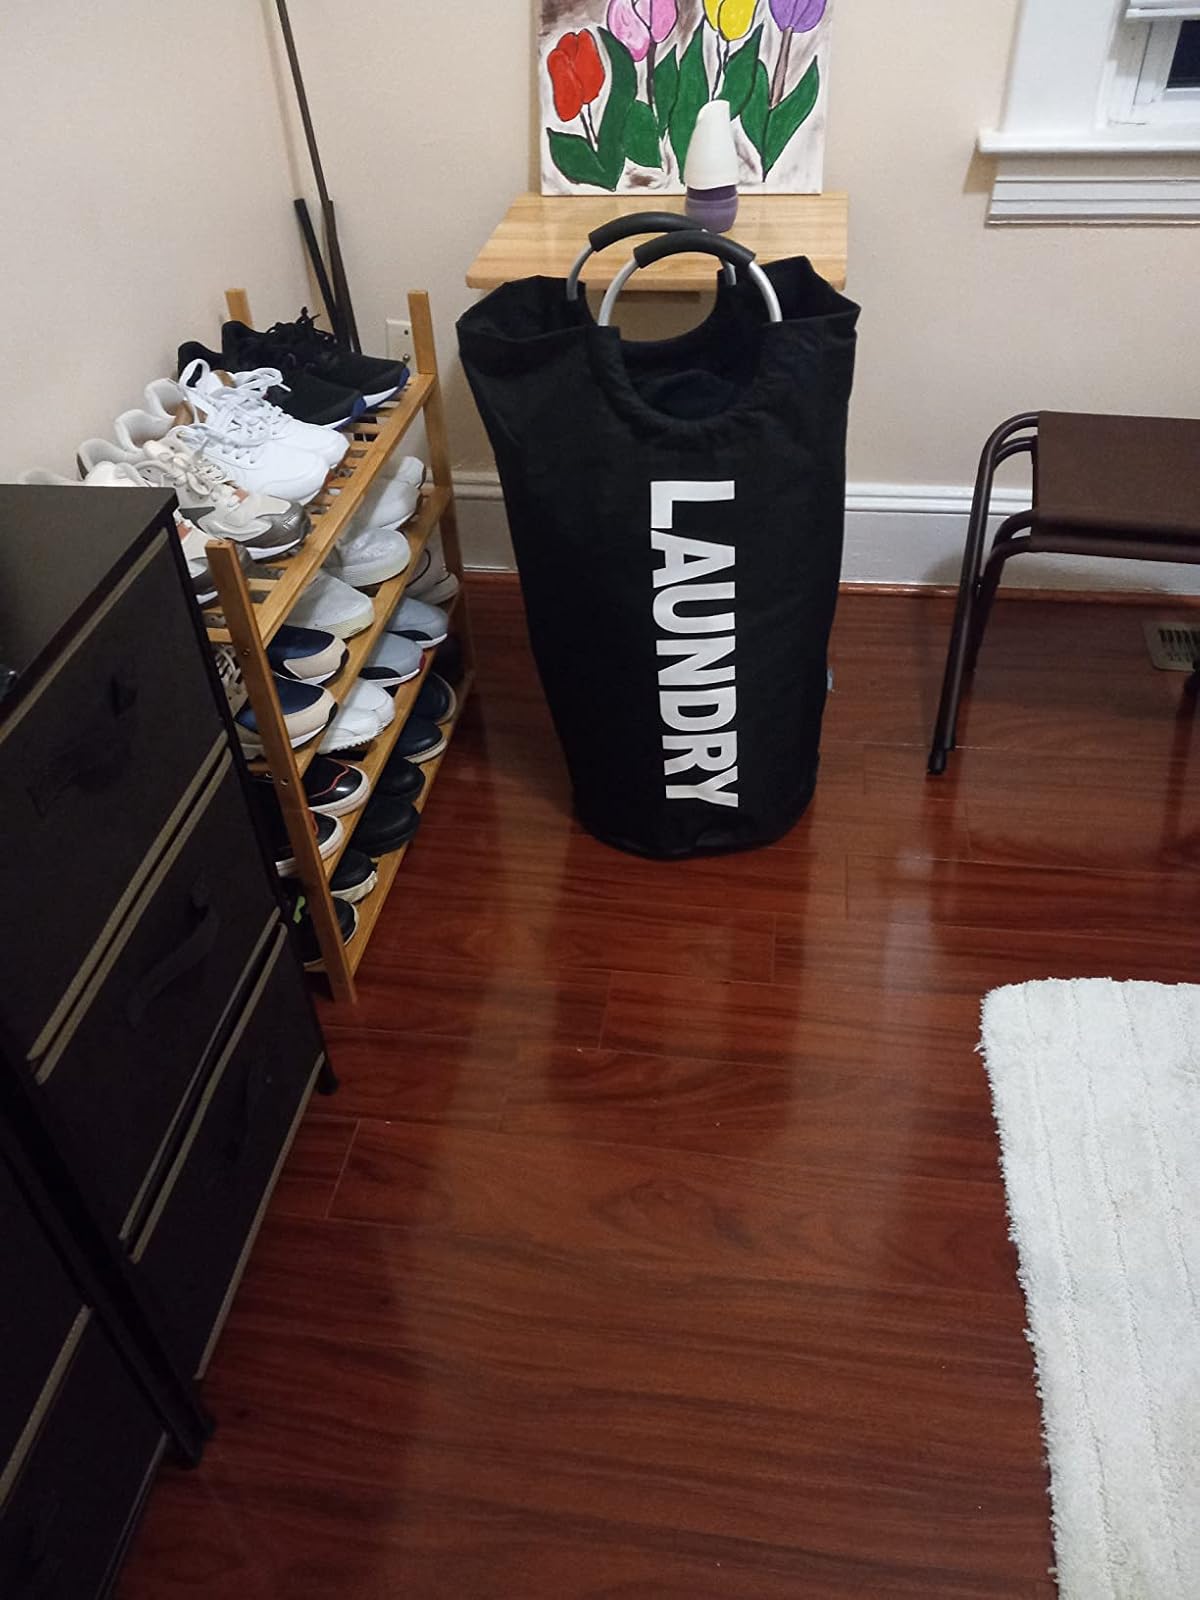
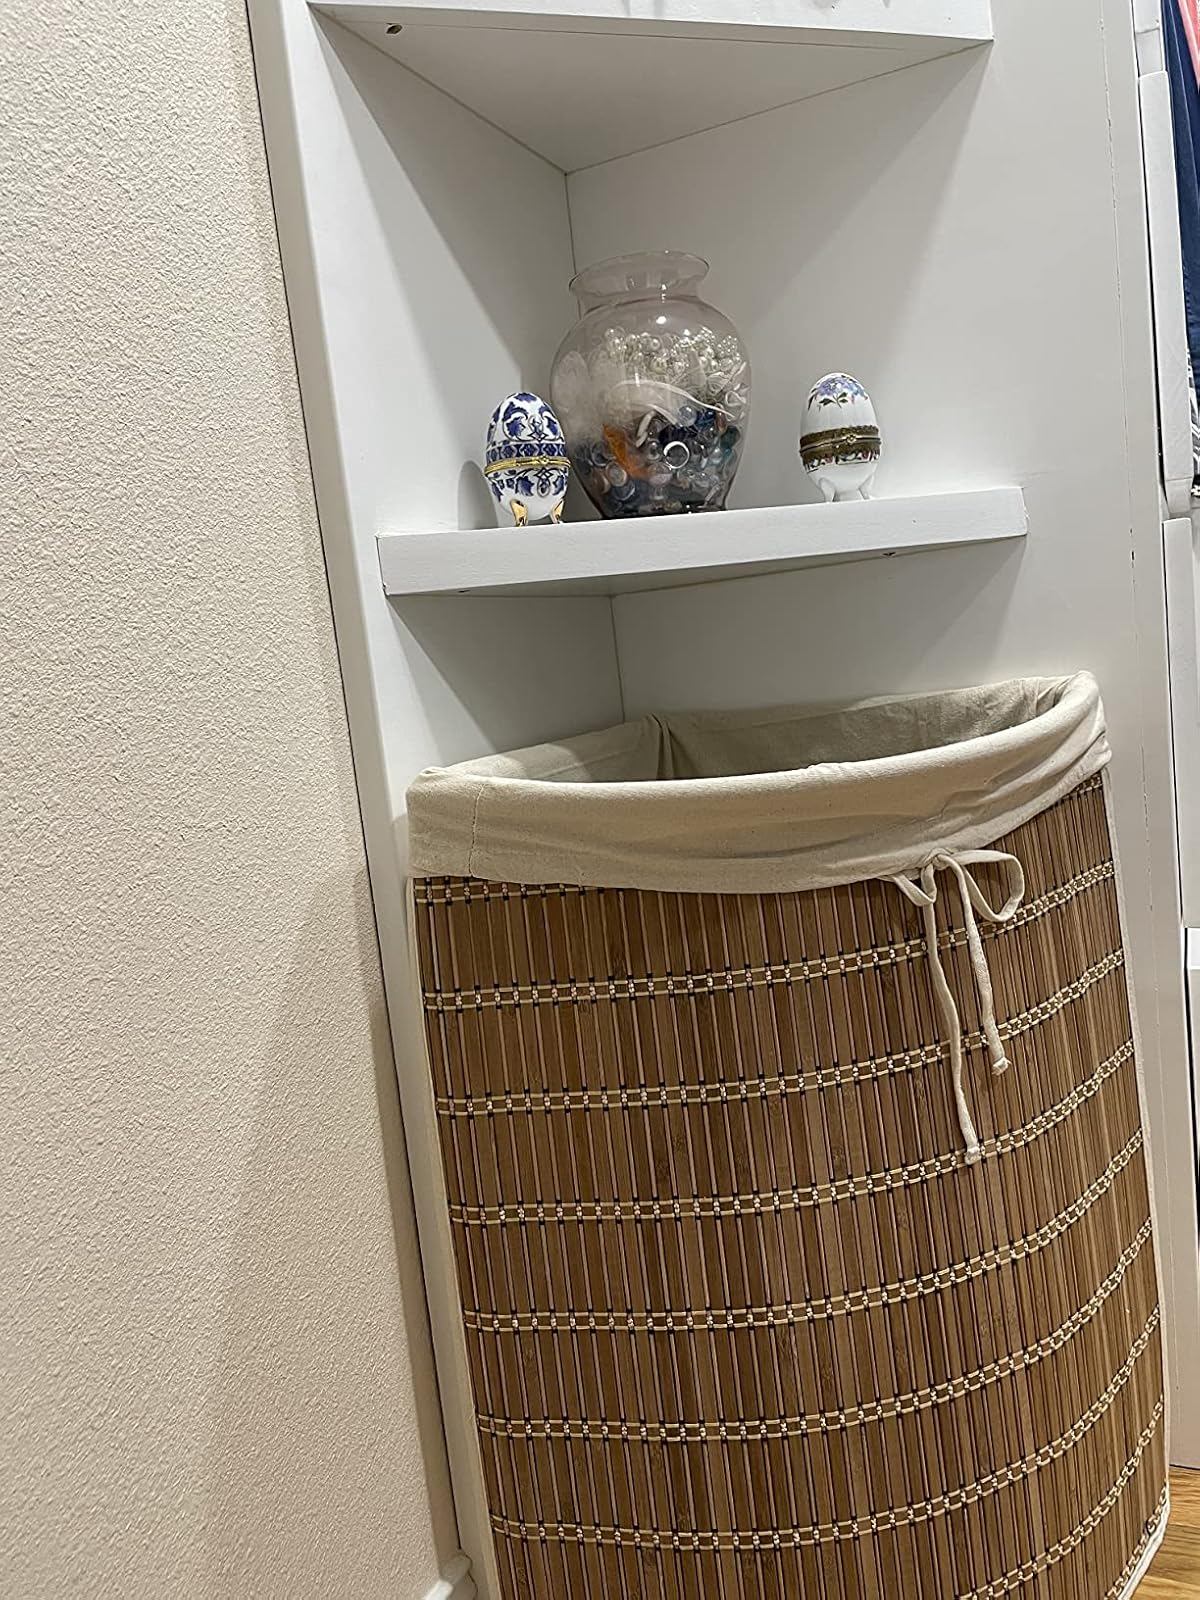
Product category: items_hamper
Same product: no